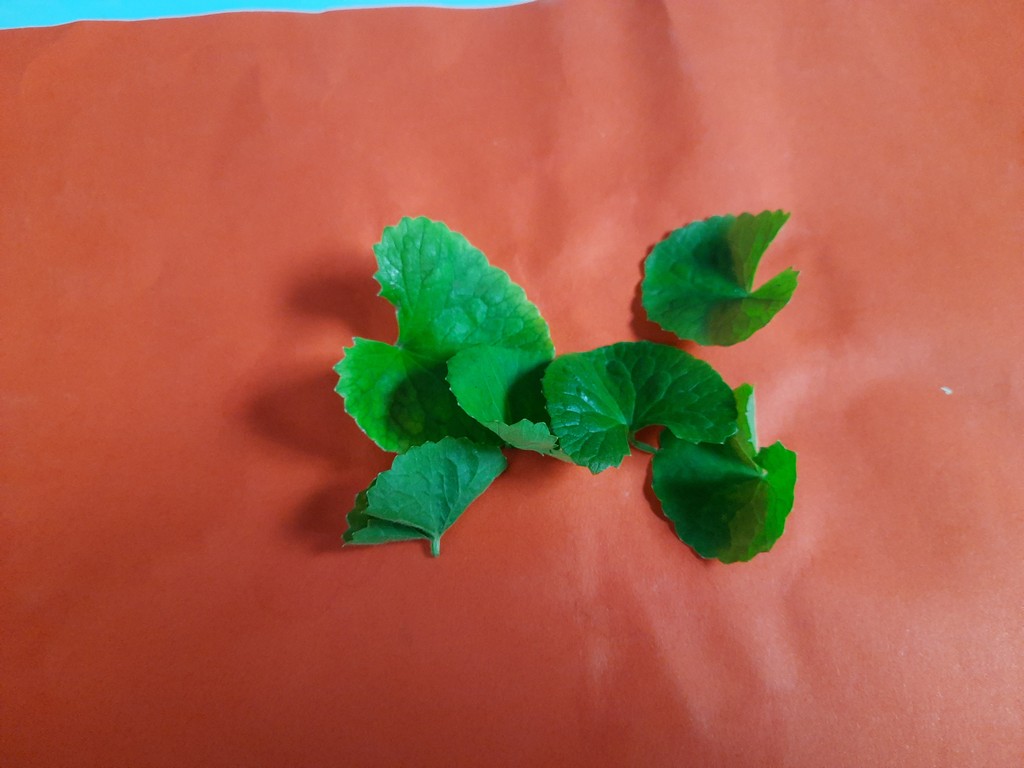
Label: Healthy